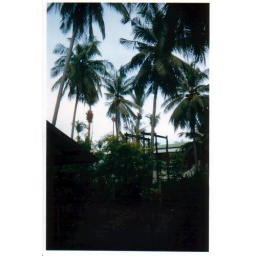
there is a guy up in these trees getting coconuts, they usually have monkeys do it